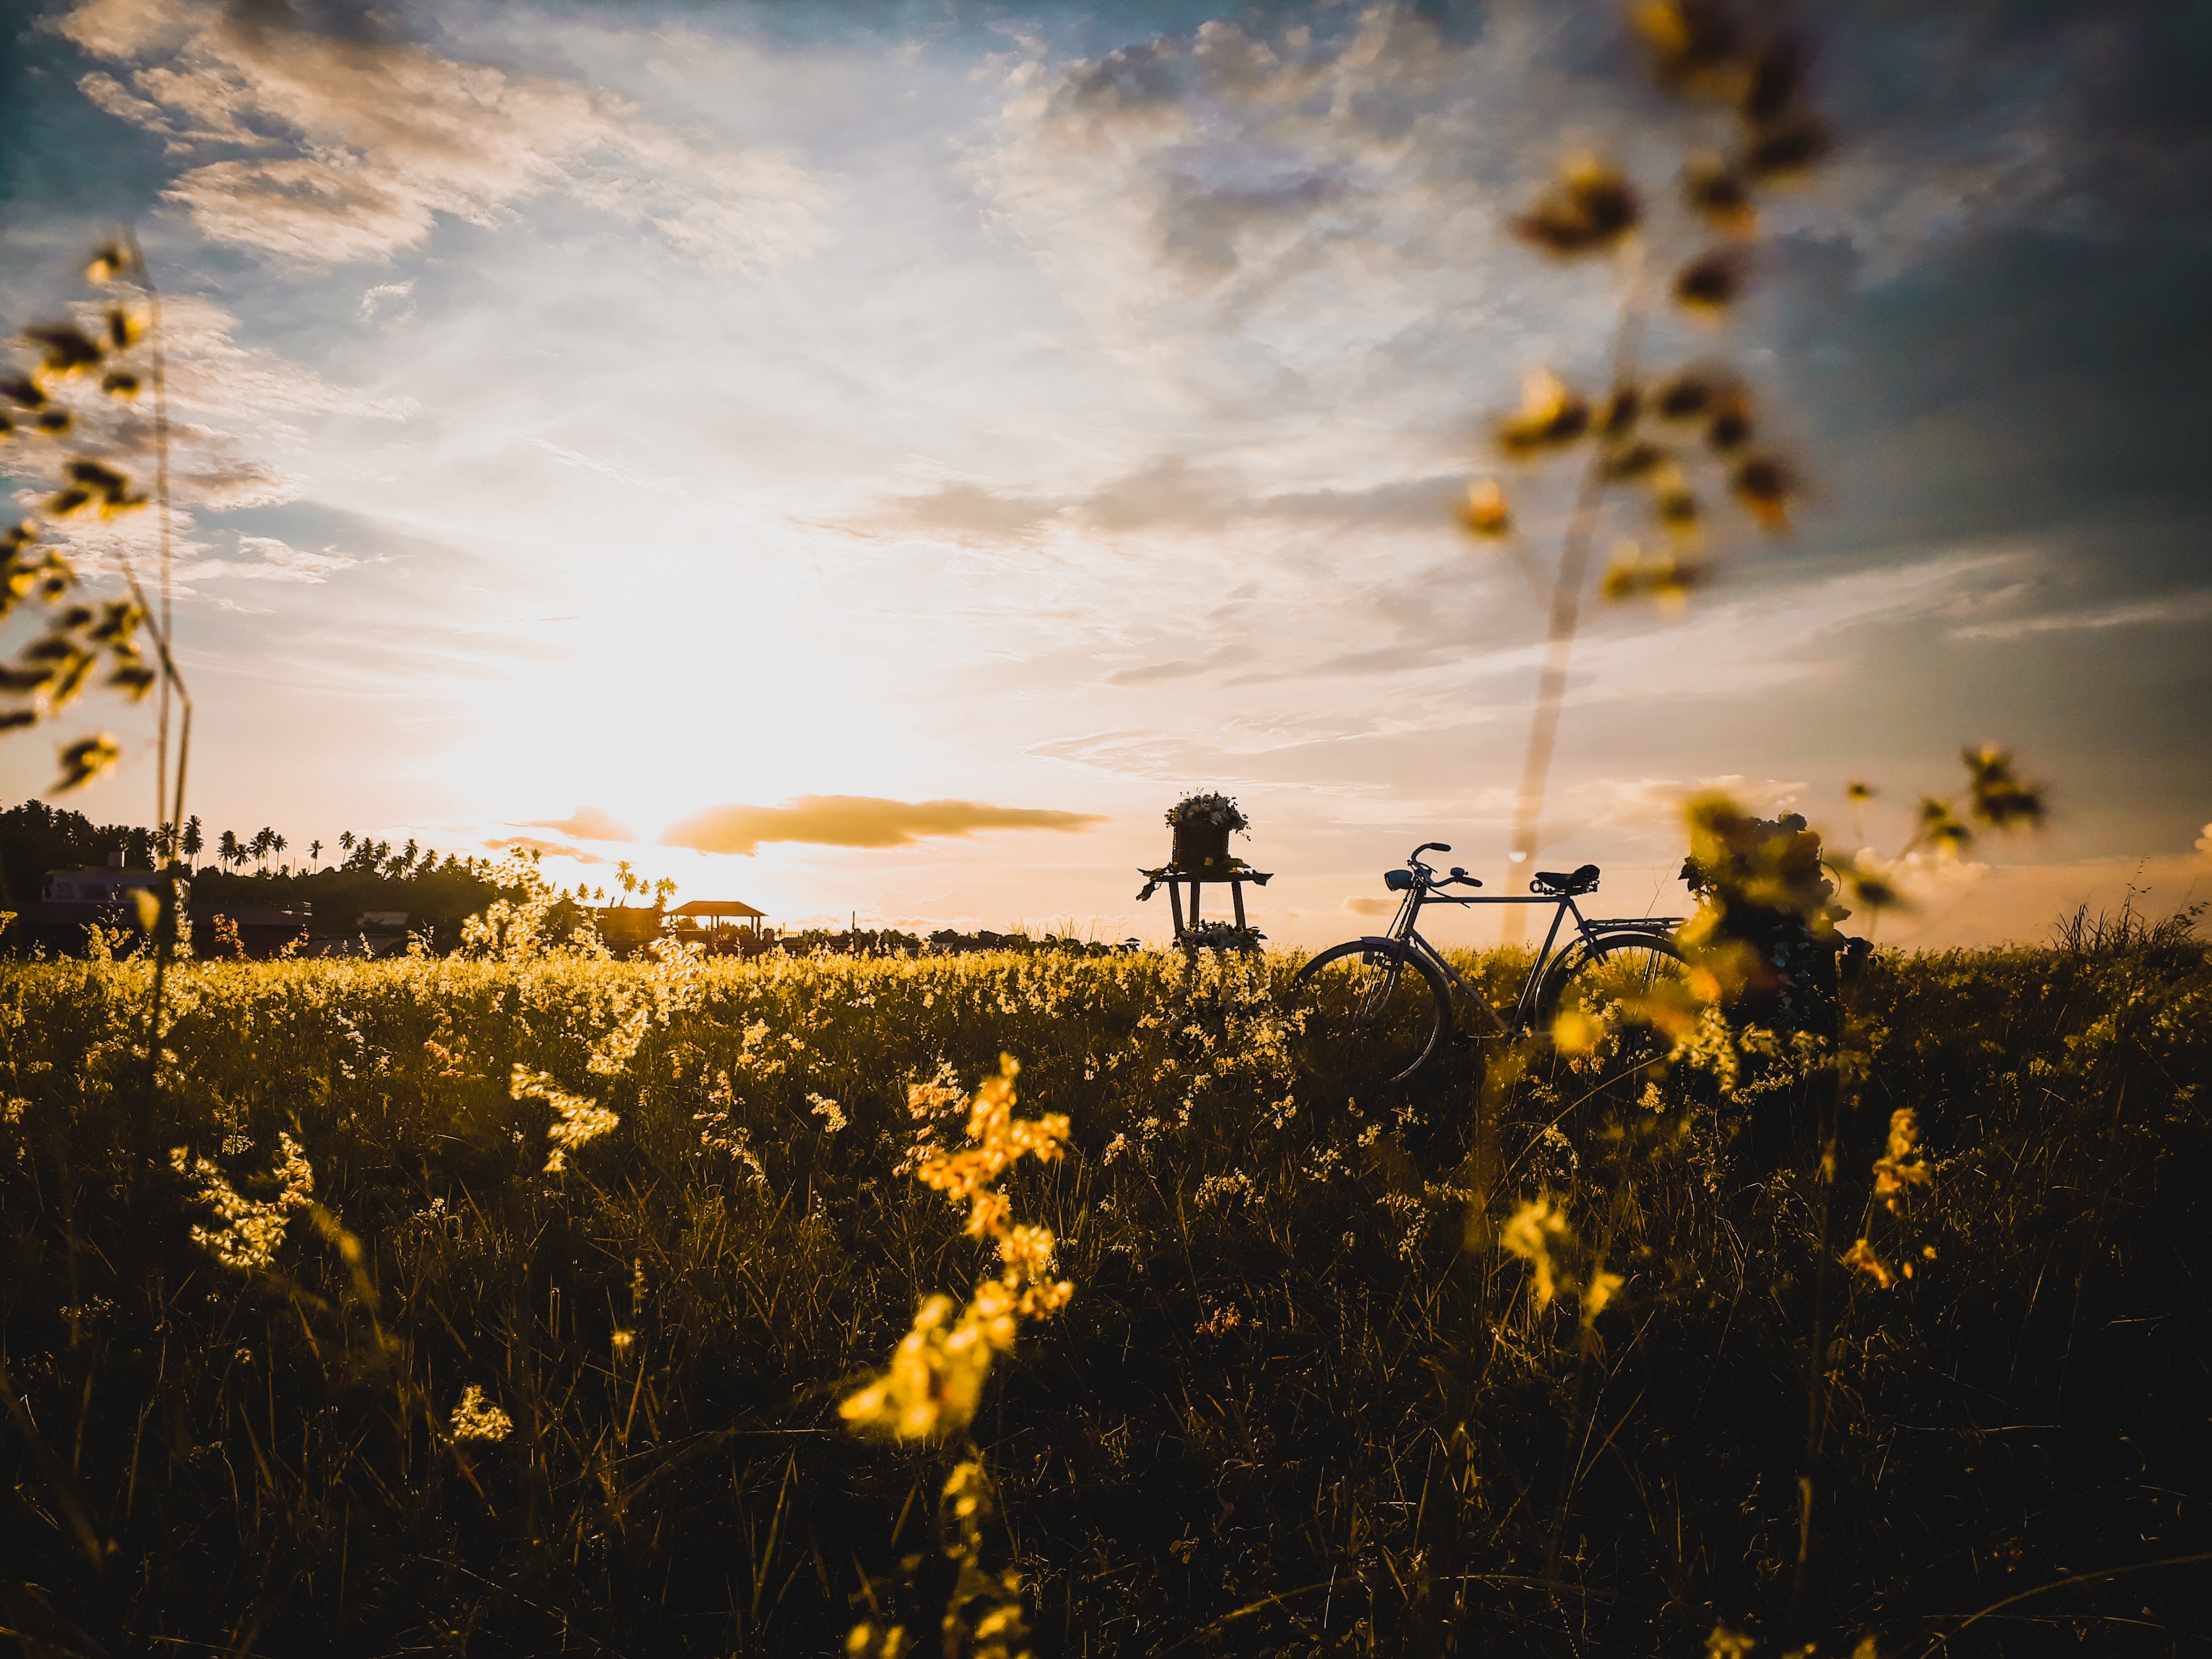
sky, People in nature, nature, yellow, natural landscape, cloud, horizon, grass, field, sunset, meadow, wildflower, evening, morning, sunlight, afterglow, spring, plant, grass family, flower, summer, landscape, prairie, grassland, sunflower, sunrise, rural area, photography, dusk, backlighting, sun, plain, plant stem, meteorological phenomenon, canola